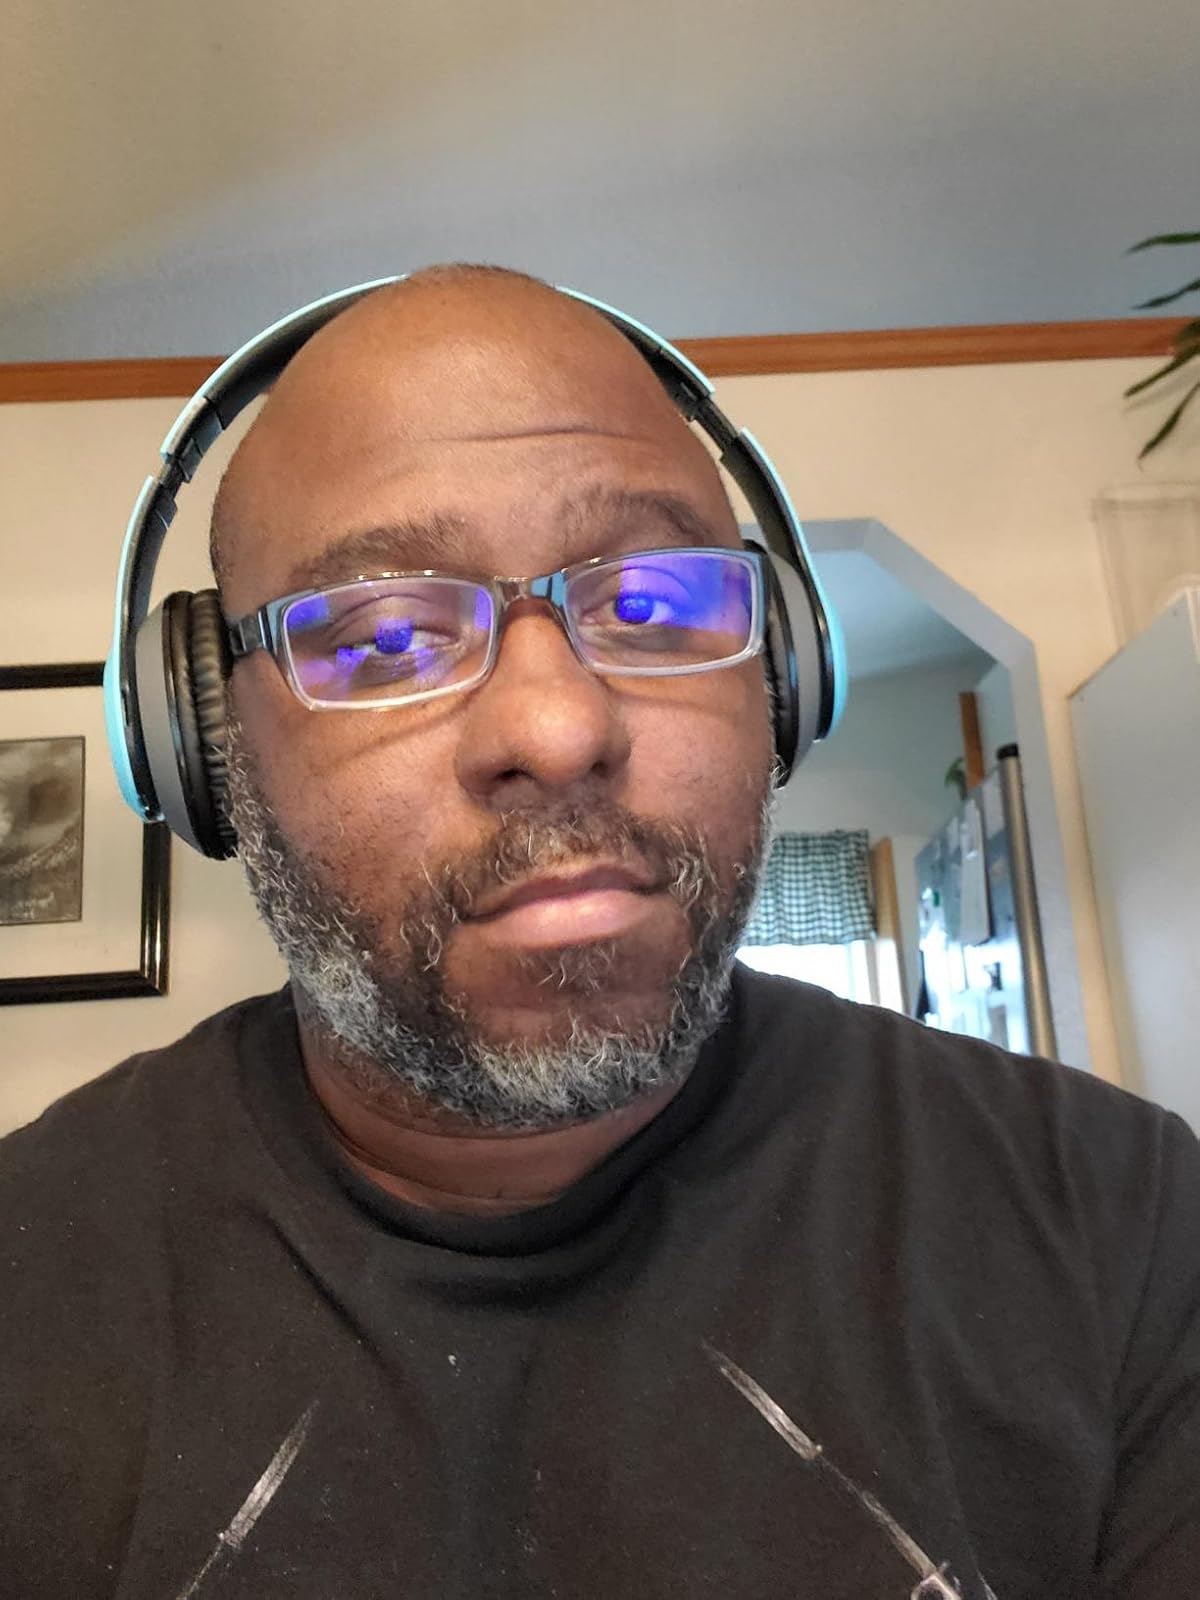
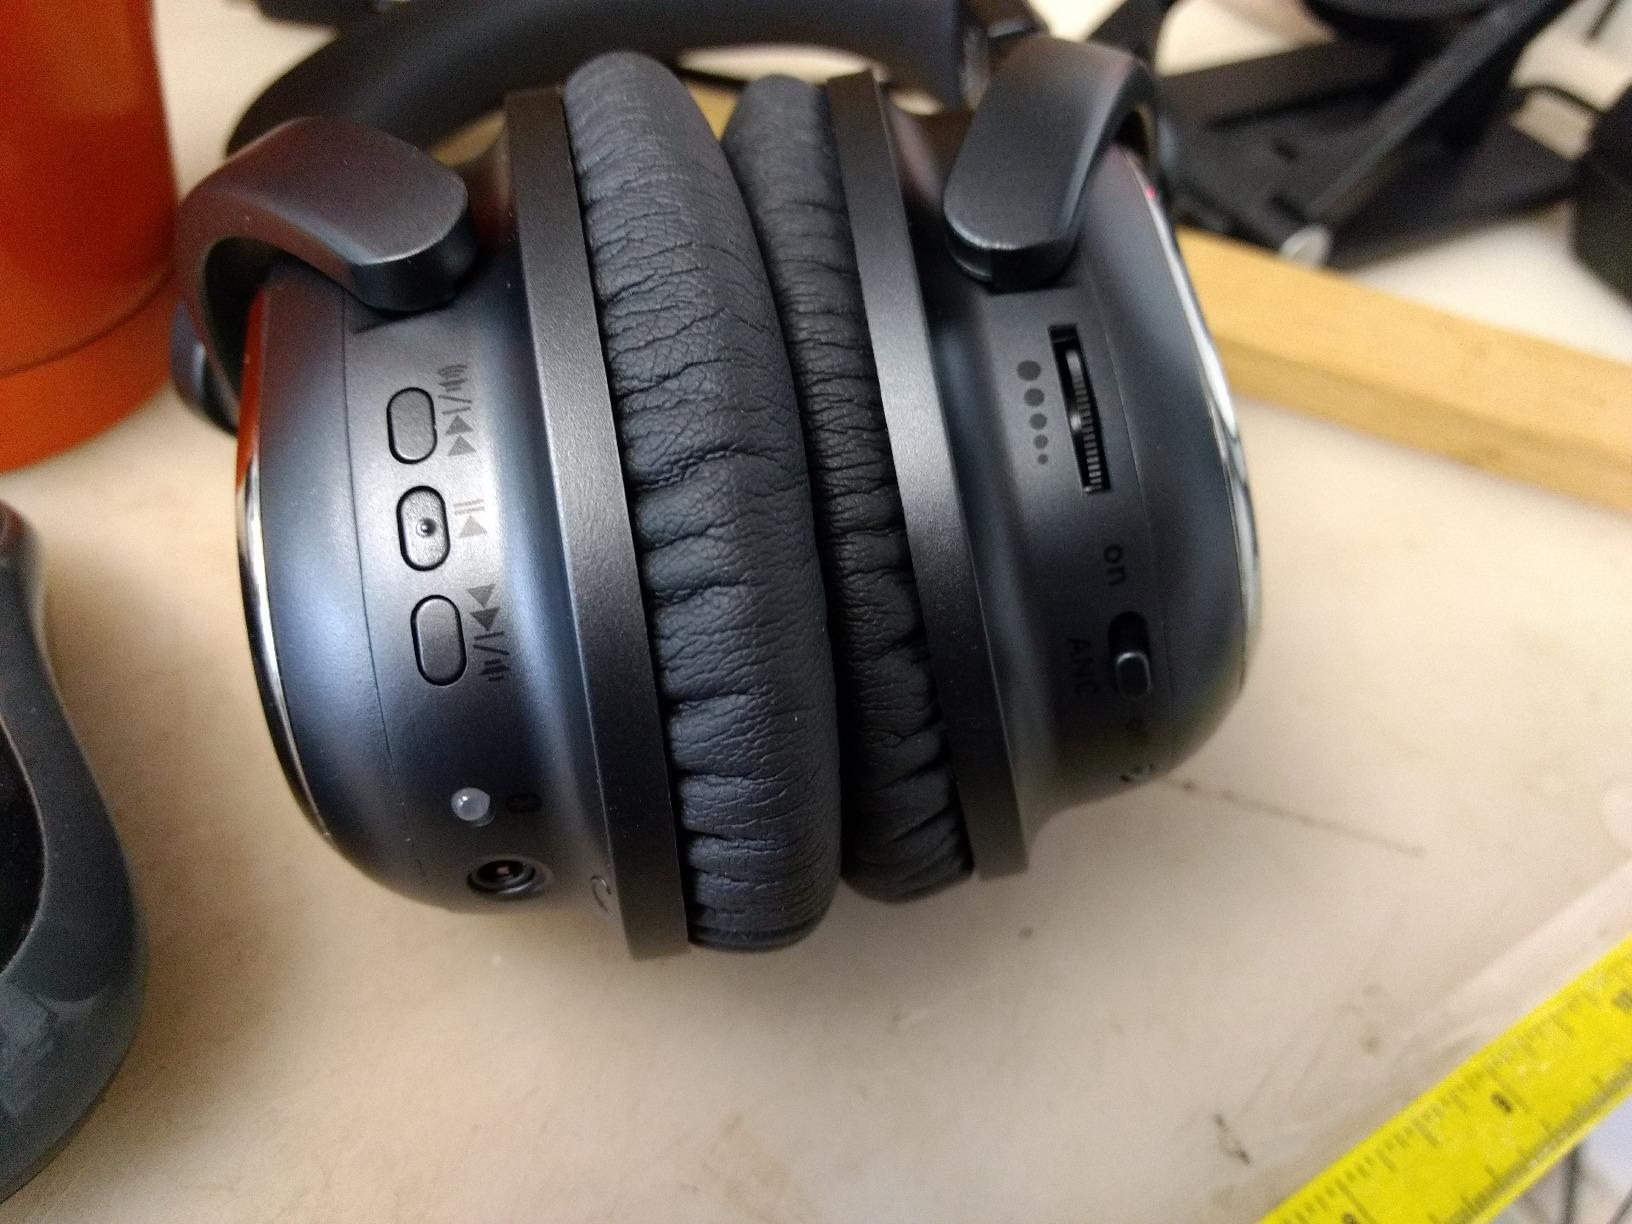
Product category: headphones
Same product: no